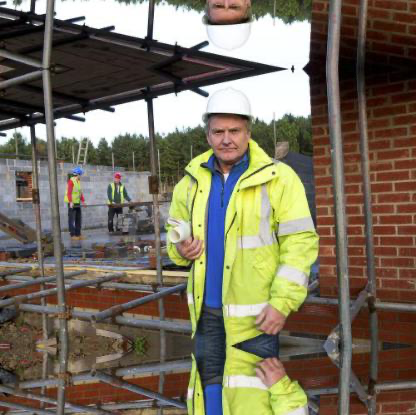
Objects in the image:
label: helmet
label: helmet
label: helmet
label: helmet